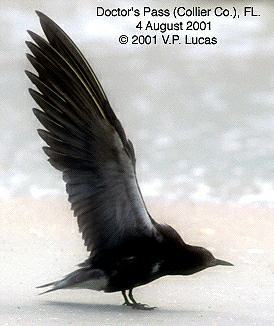
A photo of a black tern